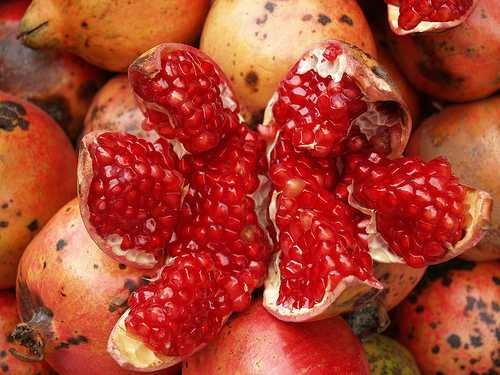
Label: Pomegranate